Roy Plomley

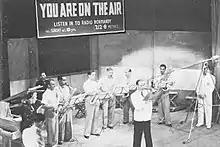
Roy Plomley (at front) in the late 1930s, presenting "Radio Normandy Calling" from the stage of the Hippodrome, Eastbourne.

Francis Roy Plomley (20 January 1914 – 28 May 1985) was an English radio broadcaster, producer, playwright and novelist. He is best remembered for creating the BBC Radio series "Desert Island Discs", which he hosted from its inception in 1942 until his death in 1985.